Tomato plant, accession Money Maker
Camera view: horizontal (90 deg, fisheye); turntable rotation: 60 degrees
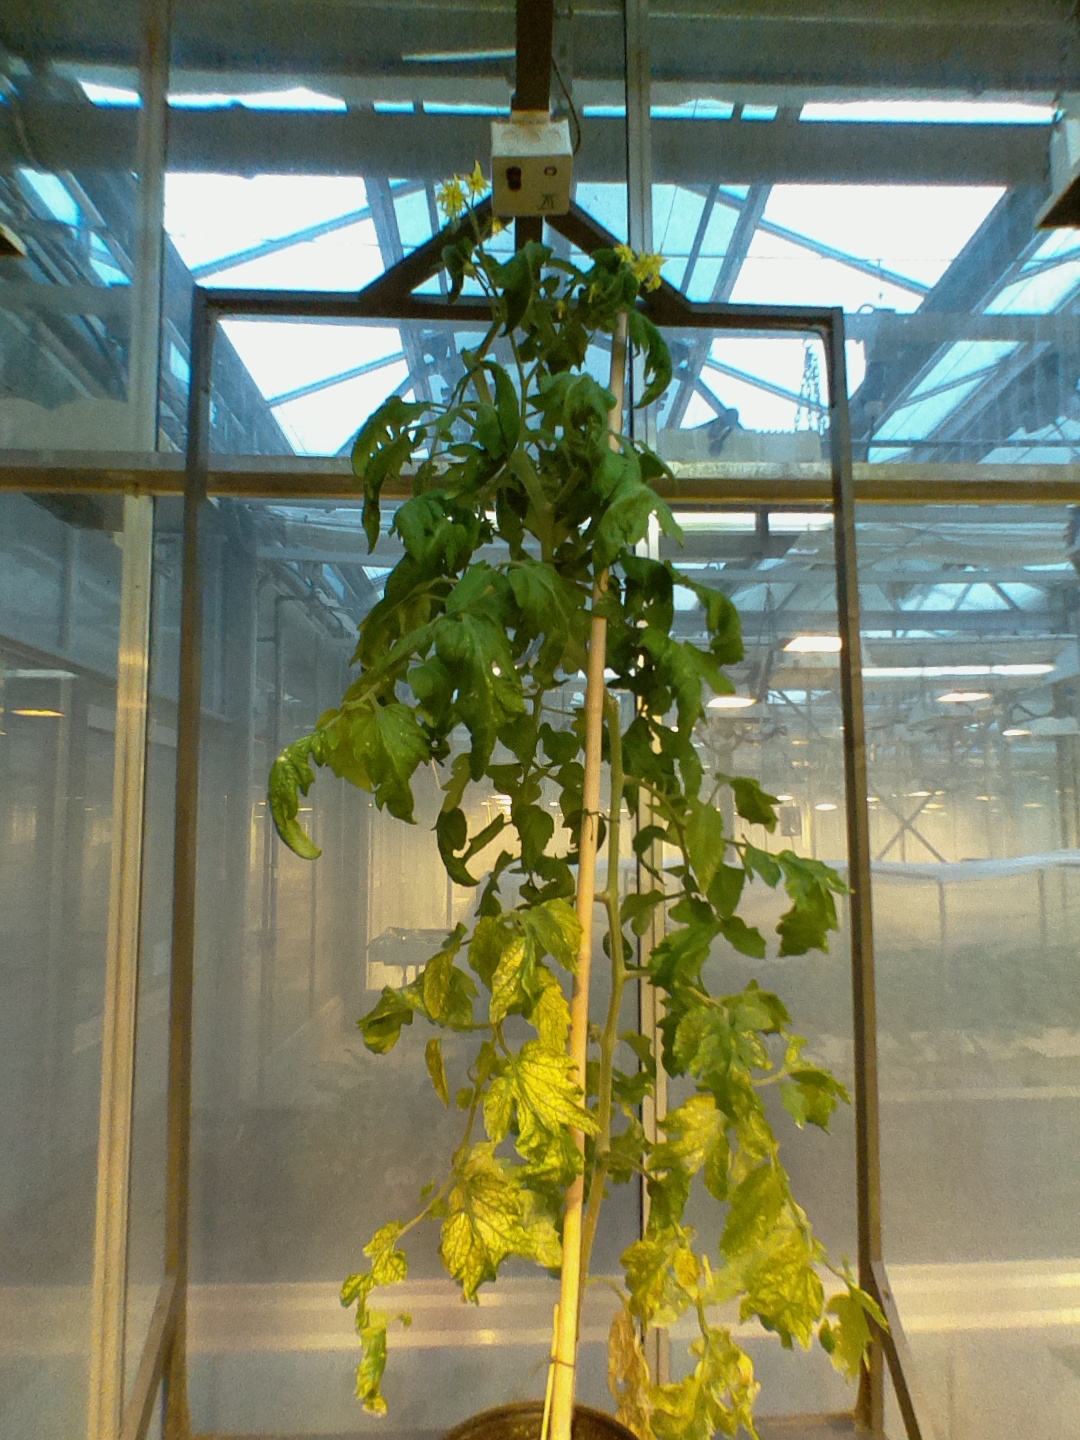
BBCH growth stage 70: Fruits at the main stem or branches visibles